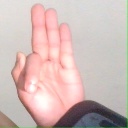
अक्षर: फ